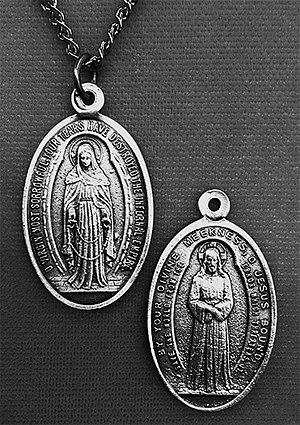
Médaille de Notre-Dame des Larmes – Campinas, Brésil Español: Medalla de Nuestra Señora de las Lágrimas – Campinas, Brasil Italiano: Medaglia di Nostra Signora delle Lacrime – Campinas, Brasile